Attwood-Hopson House

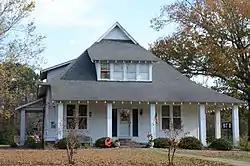

The Attwood-Hopson House is a historic house on the east side of Arkansas Highway 8 on the northern fringe of New Edinburg, Arkansas. The house was built c. 1890 by William Attwood, a local merchant. It was built in the then-fashionable Queen Anne style, but was significantly remade in the Craftsman style in 1917 by builder Emmett Moseley. It is a -story wood-frame house built on a foundation of poured concrete and brick piers. Its roof is a multi-level gable-on-hip design, with shed dormers on each elevation. A porch wraps around three sides of the building, and is extended at the back to provide a carport. The interior was not significantly remade in 1917, and retains Colonial Revival details.